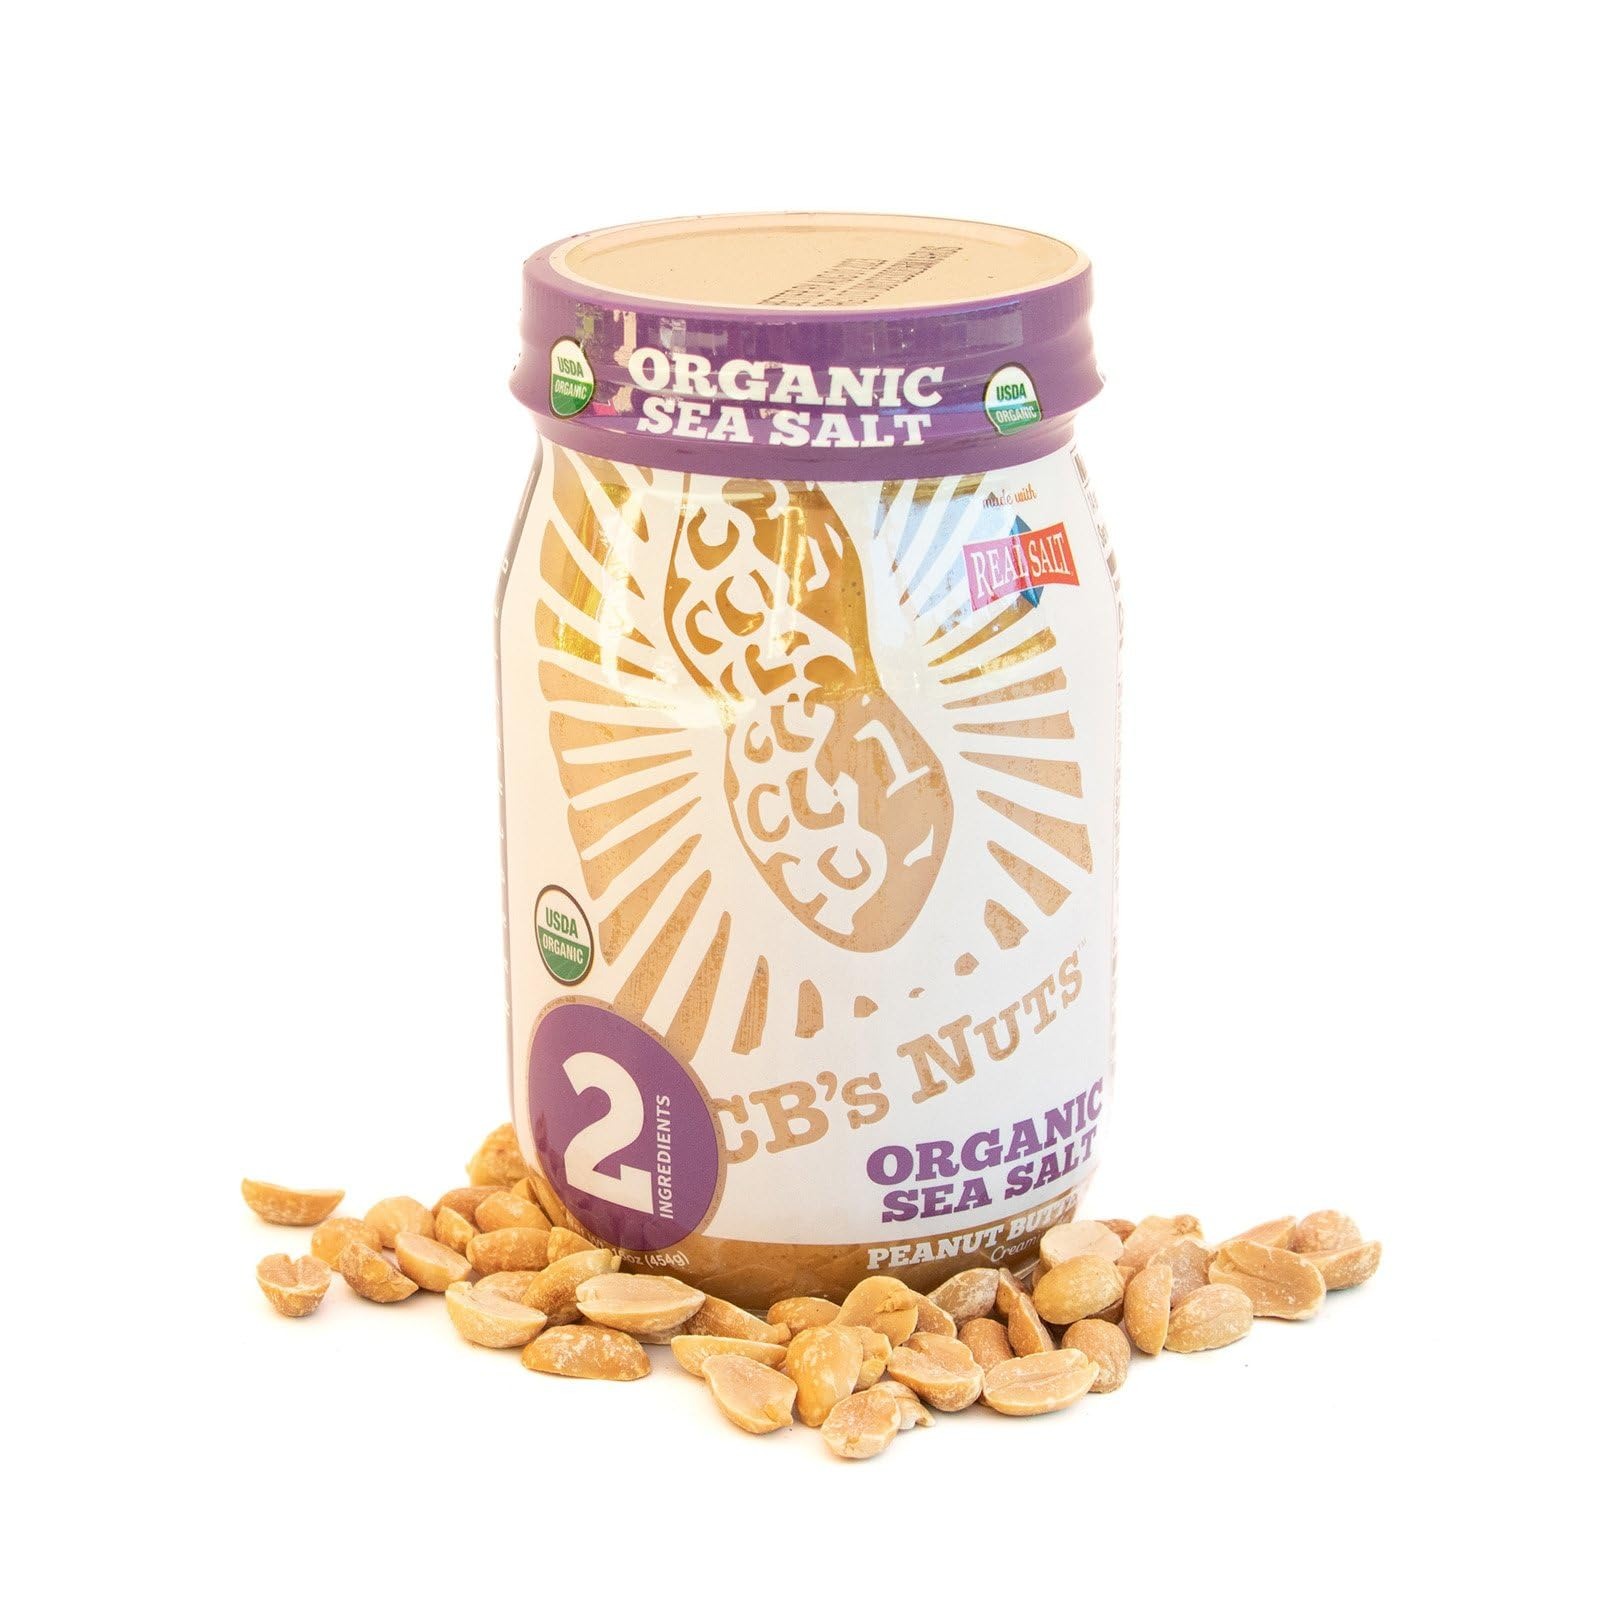
Item Name: CB's Nuts Organic Salted Creamunchy Peanut Butter with Real Salt
Bullet Point: craft roasted for flavor fresh
Product Description: CB's Nuts Peanut Butter is produced in Washington State from peanuts grown in Texas. Aside from using the best peanuts in the world, our slow barrel roasting process is what sets us apart and gives our PB its rich roasted taste that's unlike any other brand on the market. Its also this roasting technique, along with our Creamunchy grind that limits annoying oil separation in the jar.
Value: 16.0
Unit: Ounce

Price: 123.49